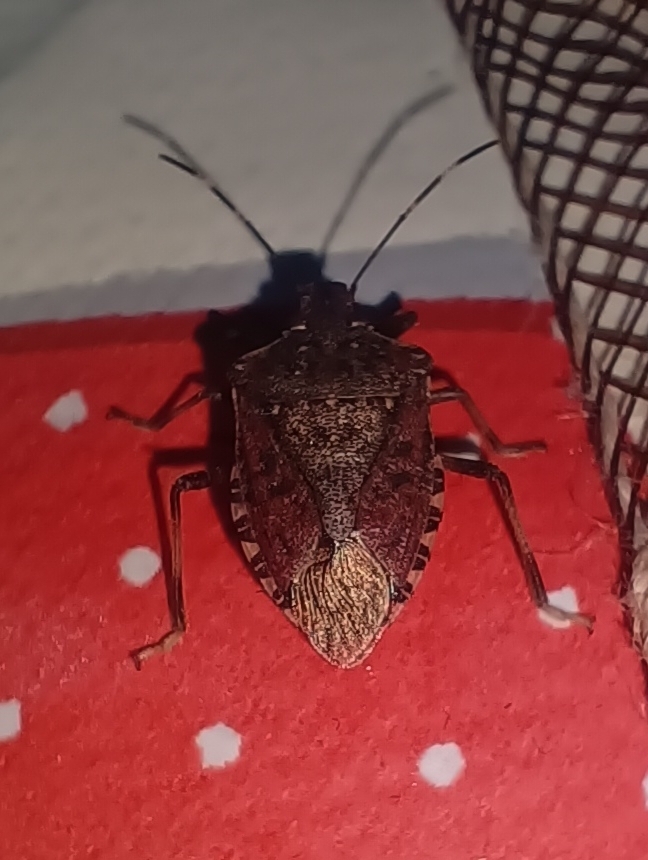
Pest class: stink_bug